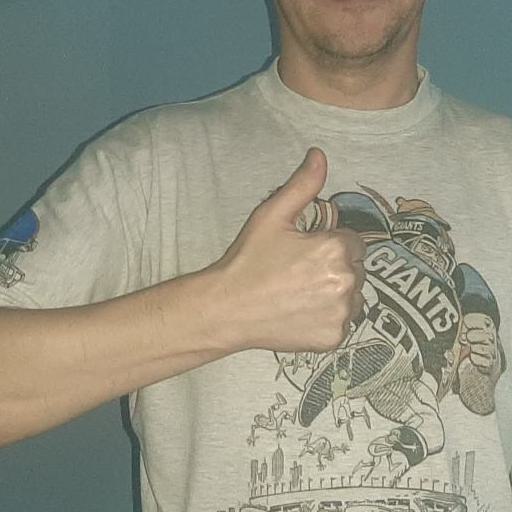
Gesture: like